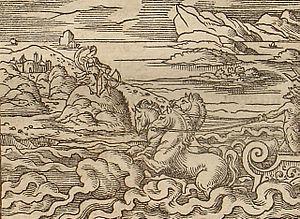
Le rapt de Perséphone, dans la mythologie grecque, ou rapt de Proserpine dans la mythologie romaine, est le récit de l'enlèvement de Coré par le dieu Hadès, de sa recherche désespérée par sa mère Déméter et de la solution adoptée, selon laquelle Coré, désormais Perséphone, reine des Morts, ne reste dans le monde souterrain qu'une partie de l'année.